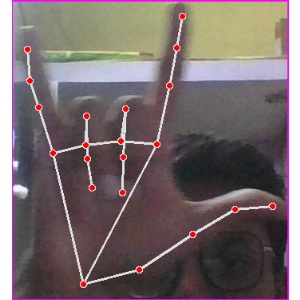
अक्षर: व